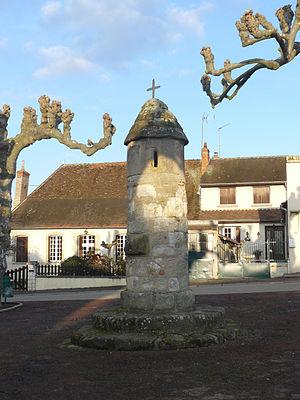
La lanterne des morts à Estivareilles dans l'Allier (France)
La lanterne des morts, ou lampier, d'Estivareilles est une lanterne des morts située à Estivareilles, en France.
Cet article recense une partie des monuments historiques de l'Allier, en France.
Estivareilles est une commune française, située dans le département de l'Allier en région Auvergne-Rhône-Alpes.